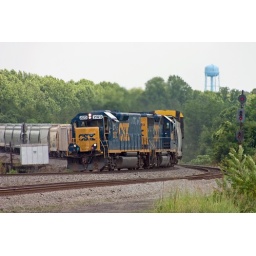
A CSXT rebuilt road slug leads a train around the wye towards Hamlet Yard.